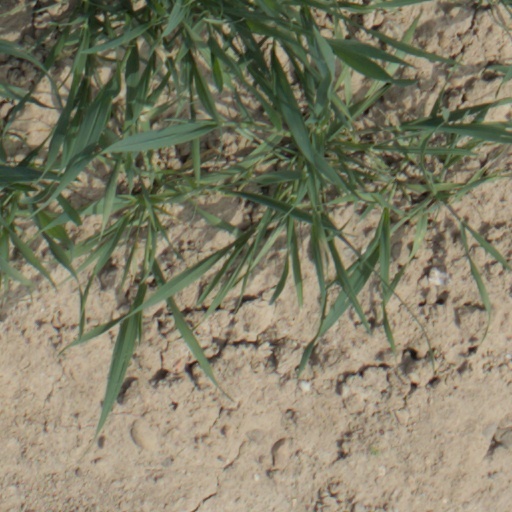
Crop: wheat